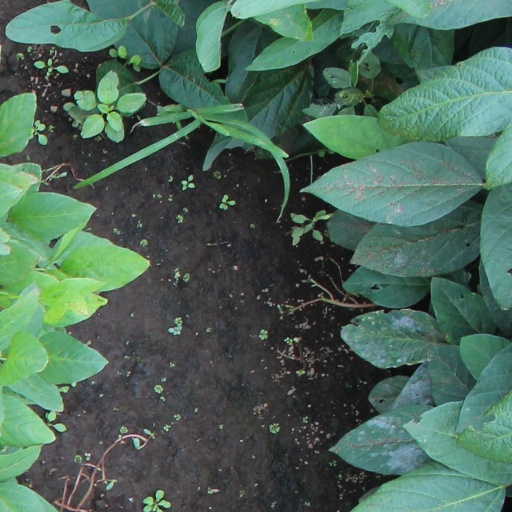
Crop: soybean